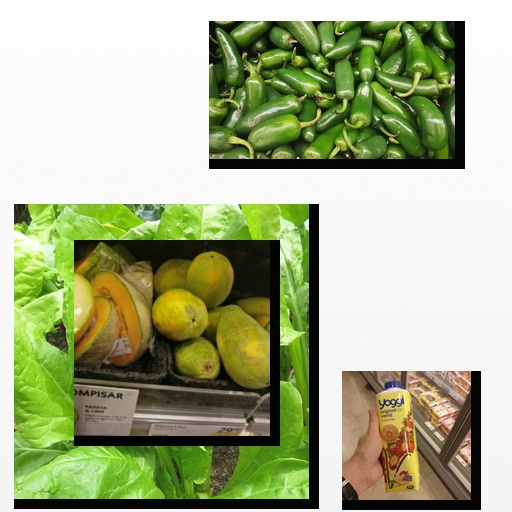
Food items: strawberry_yogurt, papaya, jalapeno, spinach